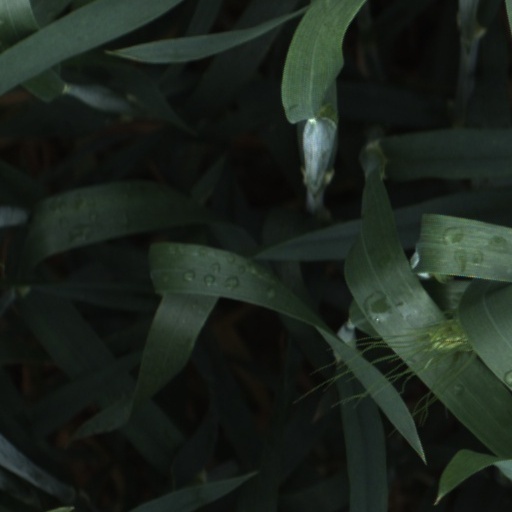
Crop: wheat